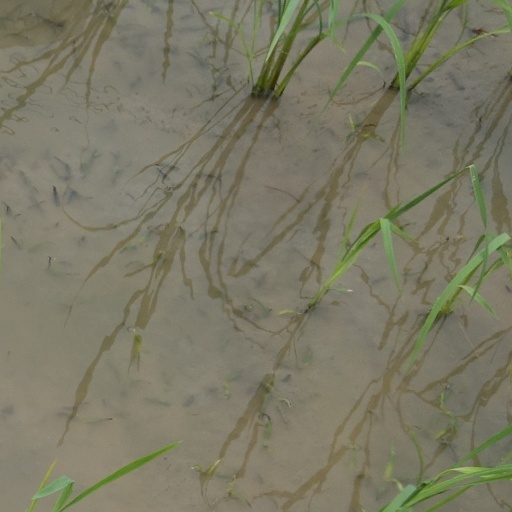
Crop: rice